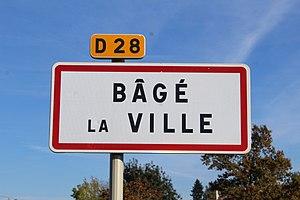
Panneau d'entrée dans Bâgé-la-Ville.
Bâgé-la-Ville est une ancienne commune française située dans le département de l'Ain, en région Auvergne-Rhône-Alpes. Située à une dizaine de kilomètres de Mâcon, à une vingtaine de Bourg-en-Bresse et à environ 70 kilomètres de Lyon, Bâgé-la-Ville profite d'une situation géographique particulière qui lui permet de profiter de grands axes de communication et de se développer.
Bâgé-Dommartin est une commune française située dans le département de l'Ain, en région Auvergne-Rhône-Alpes. Située à une dizaine de kilomètres de Mâcon, à une vingtaine de Bourg-en-Bresse et à environ 70 kilomètres de Lyon, Bâgé-Dommartin profite d'une situation géographique particulière qui lui permet de profiter de grands axes de communication et de se développer.